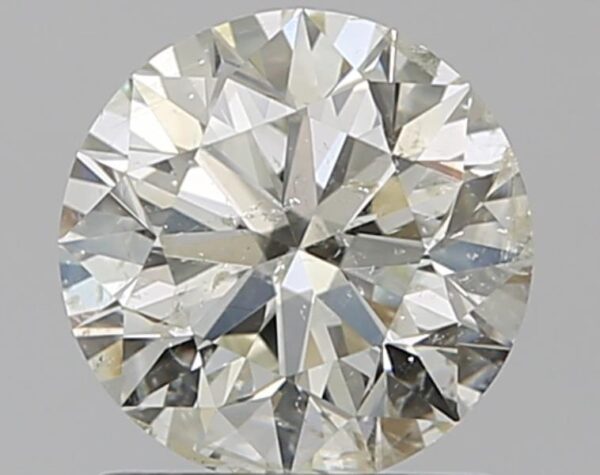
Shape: round
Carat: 1
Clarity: SI2
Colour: J
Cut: EX
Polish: EX
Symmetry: EX
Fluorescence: N
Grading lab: IGI
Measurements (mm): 6.39 x 6.35 x 3.98